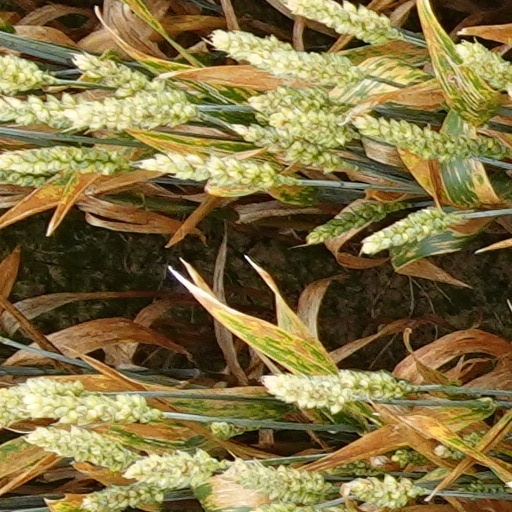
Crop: wheat